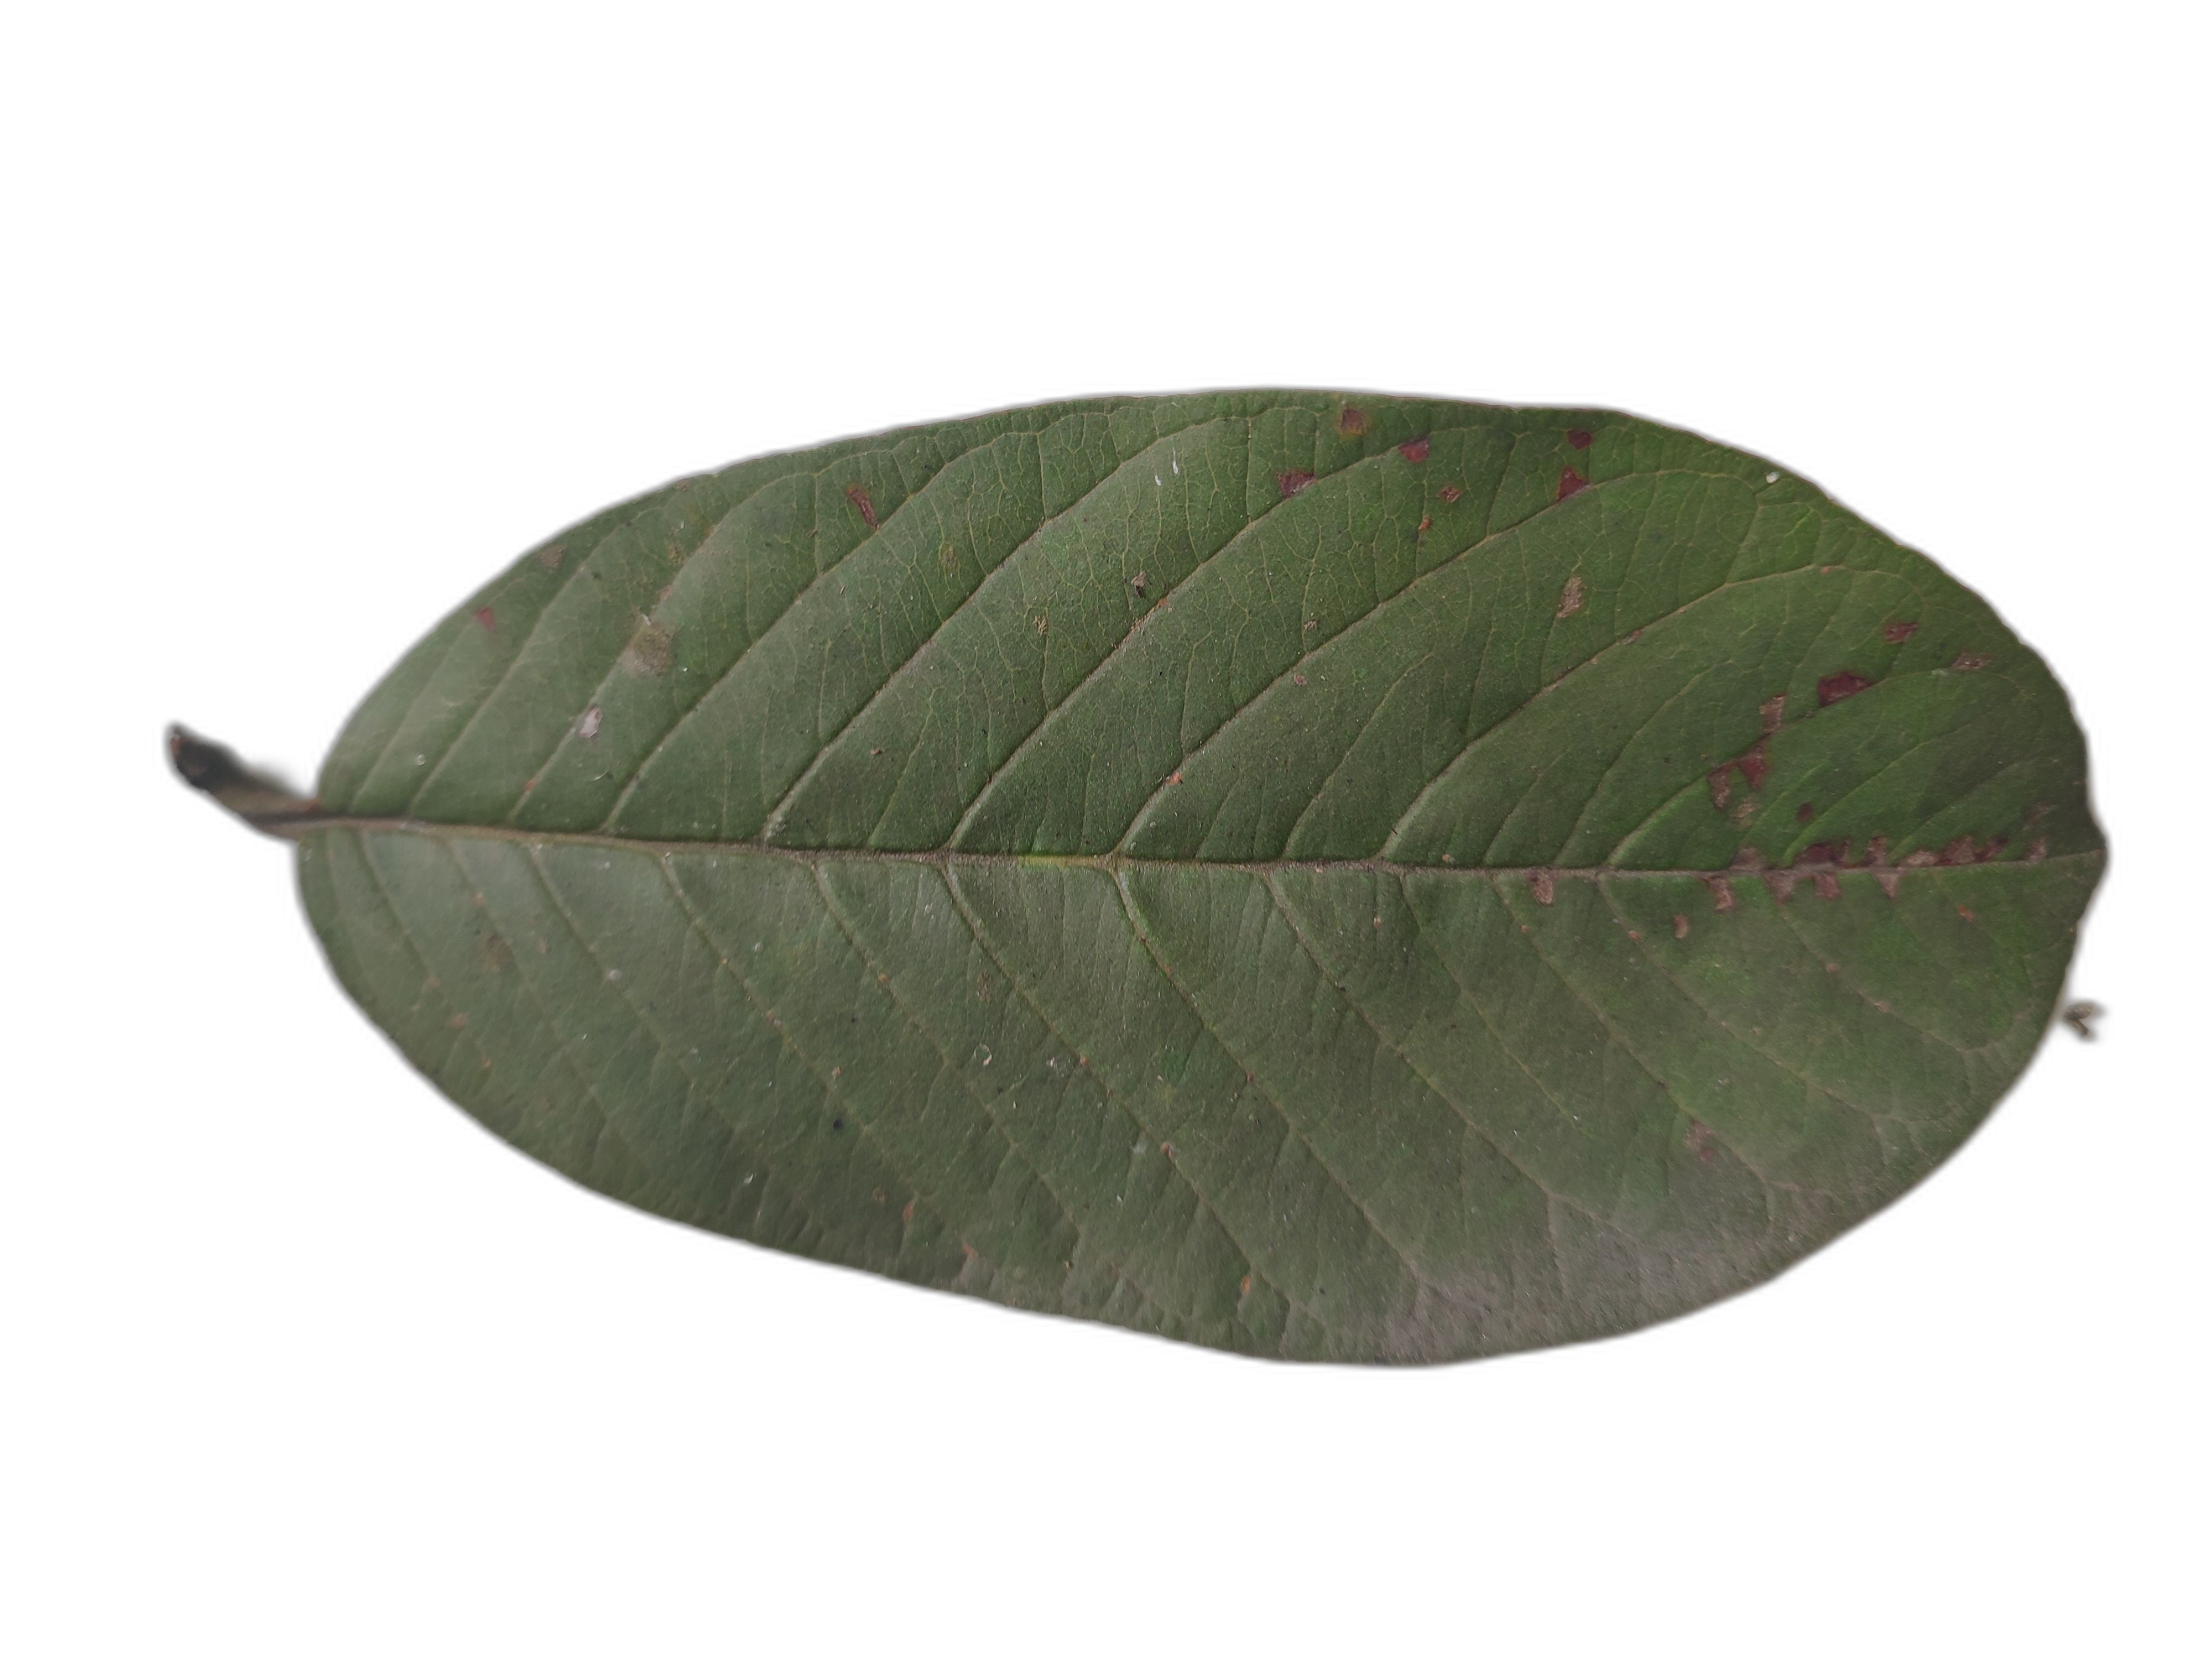
Plant part: leaf
Disease: Dot